Meatballs (advertisement)

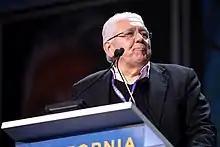
Art Torres, then the California Democratic Party chairman, was among the political figures who accused the ad of "fear mongering."

The commercial drew criticism from some political figures. California Democratic Party Chairman Art Torres attacked the ad as "pathetic" and called for its condemnation. Torres continued that "English will always be our national language and no amount of fear mongering or clicking of the heels will change that". A spokesman for the California Republican Party concurred, opining that the ad demonstrated Buchanan's lack of understanding of California communities and voters. The deputy vice chair for Latino advocacy organization National Council of La Raza, Lisa Navarrette, remarked that "There is a reason Pat Buchanan is getting 1% of the vote", while the national policy director for the League of United Latin American Citizens voiced concern that the ad could stoke anger and violence towards immigrants. In an interview with "The Washington Post", Peter Fenn, a Democratic strategist, singled out "Meatballs" as his choice for the worst commercial of the 2000 campaign. A profile of Buchanan in the "Washington Examiner" deemed the ad "hyperbolic" and questioned the political saliency of illegal immigration as a campaign issue, citing a Gallup Poll indicating that the issue ranked twelfth in importance to voters.